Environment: real
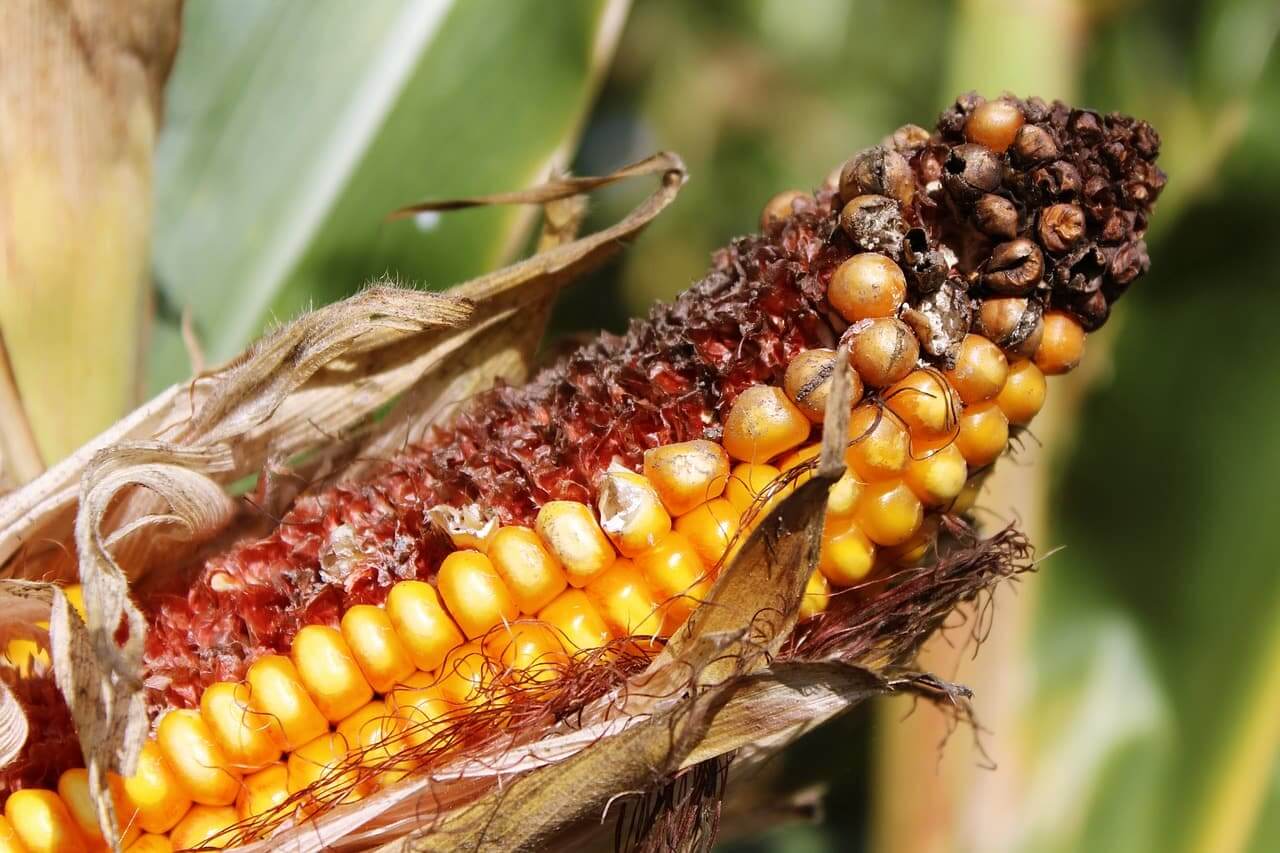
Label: fall_armyworm